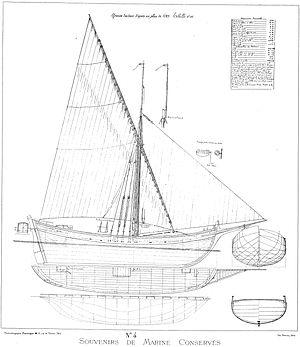
François Edmond Pâris, né à Paris le 2 mars 1806 et mort à Paris le 8 avril 1893, est un officier de marine français du XIXᵉ siècle. Vice-amiral, il est connu pour ses travaux en construction navale dans la période de développement de la propulsion à vapeur, pour son rôle dans l'organisation du Musée national de la Marine et pour ses publications sur la construction navale dans le monde. Il est également considéré comme le père de l'ethnographie nautique.